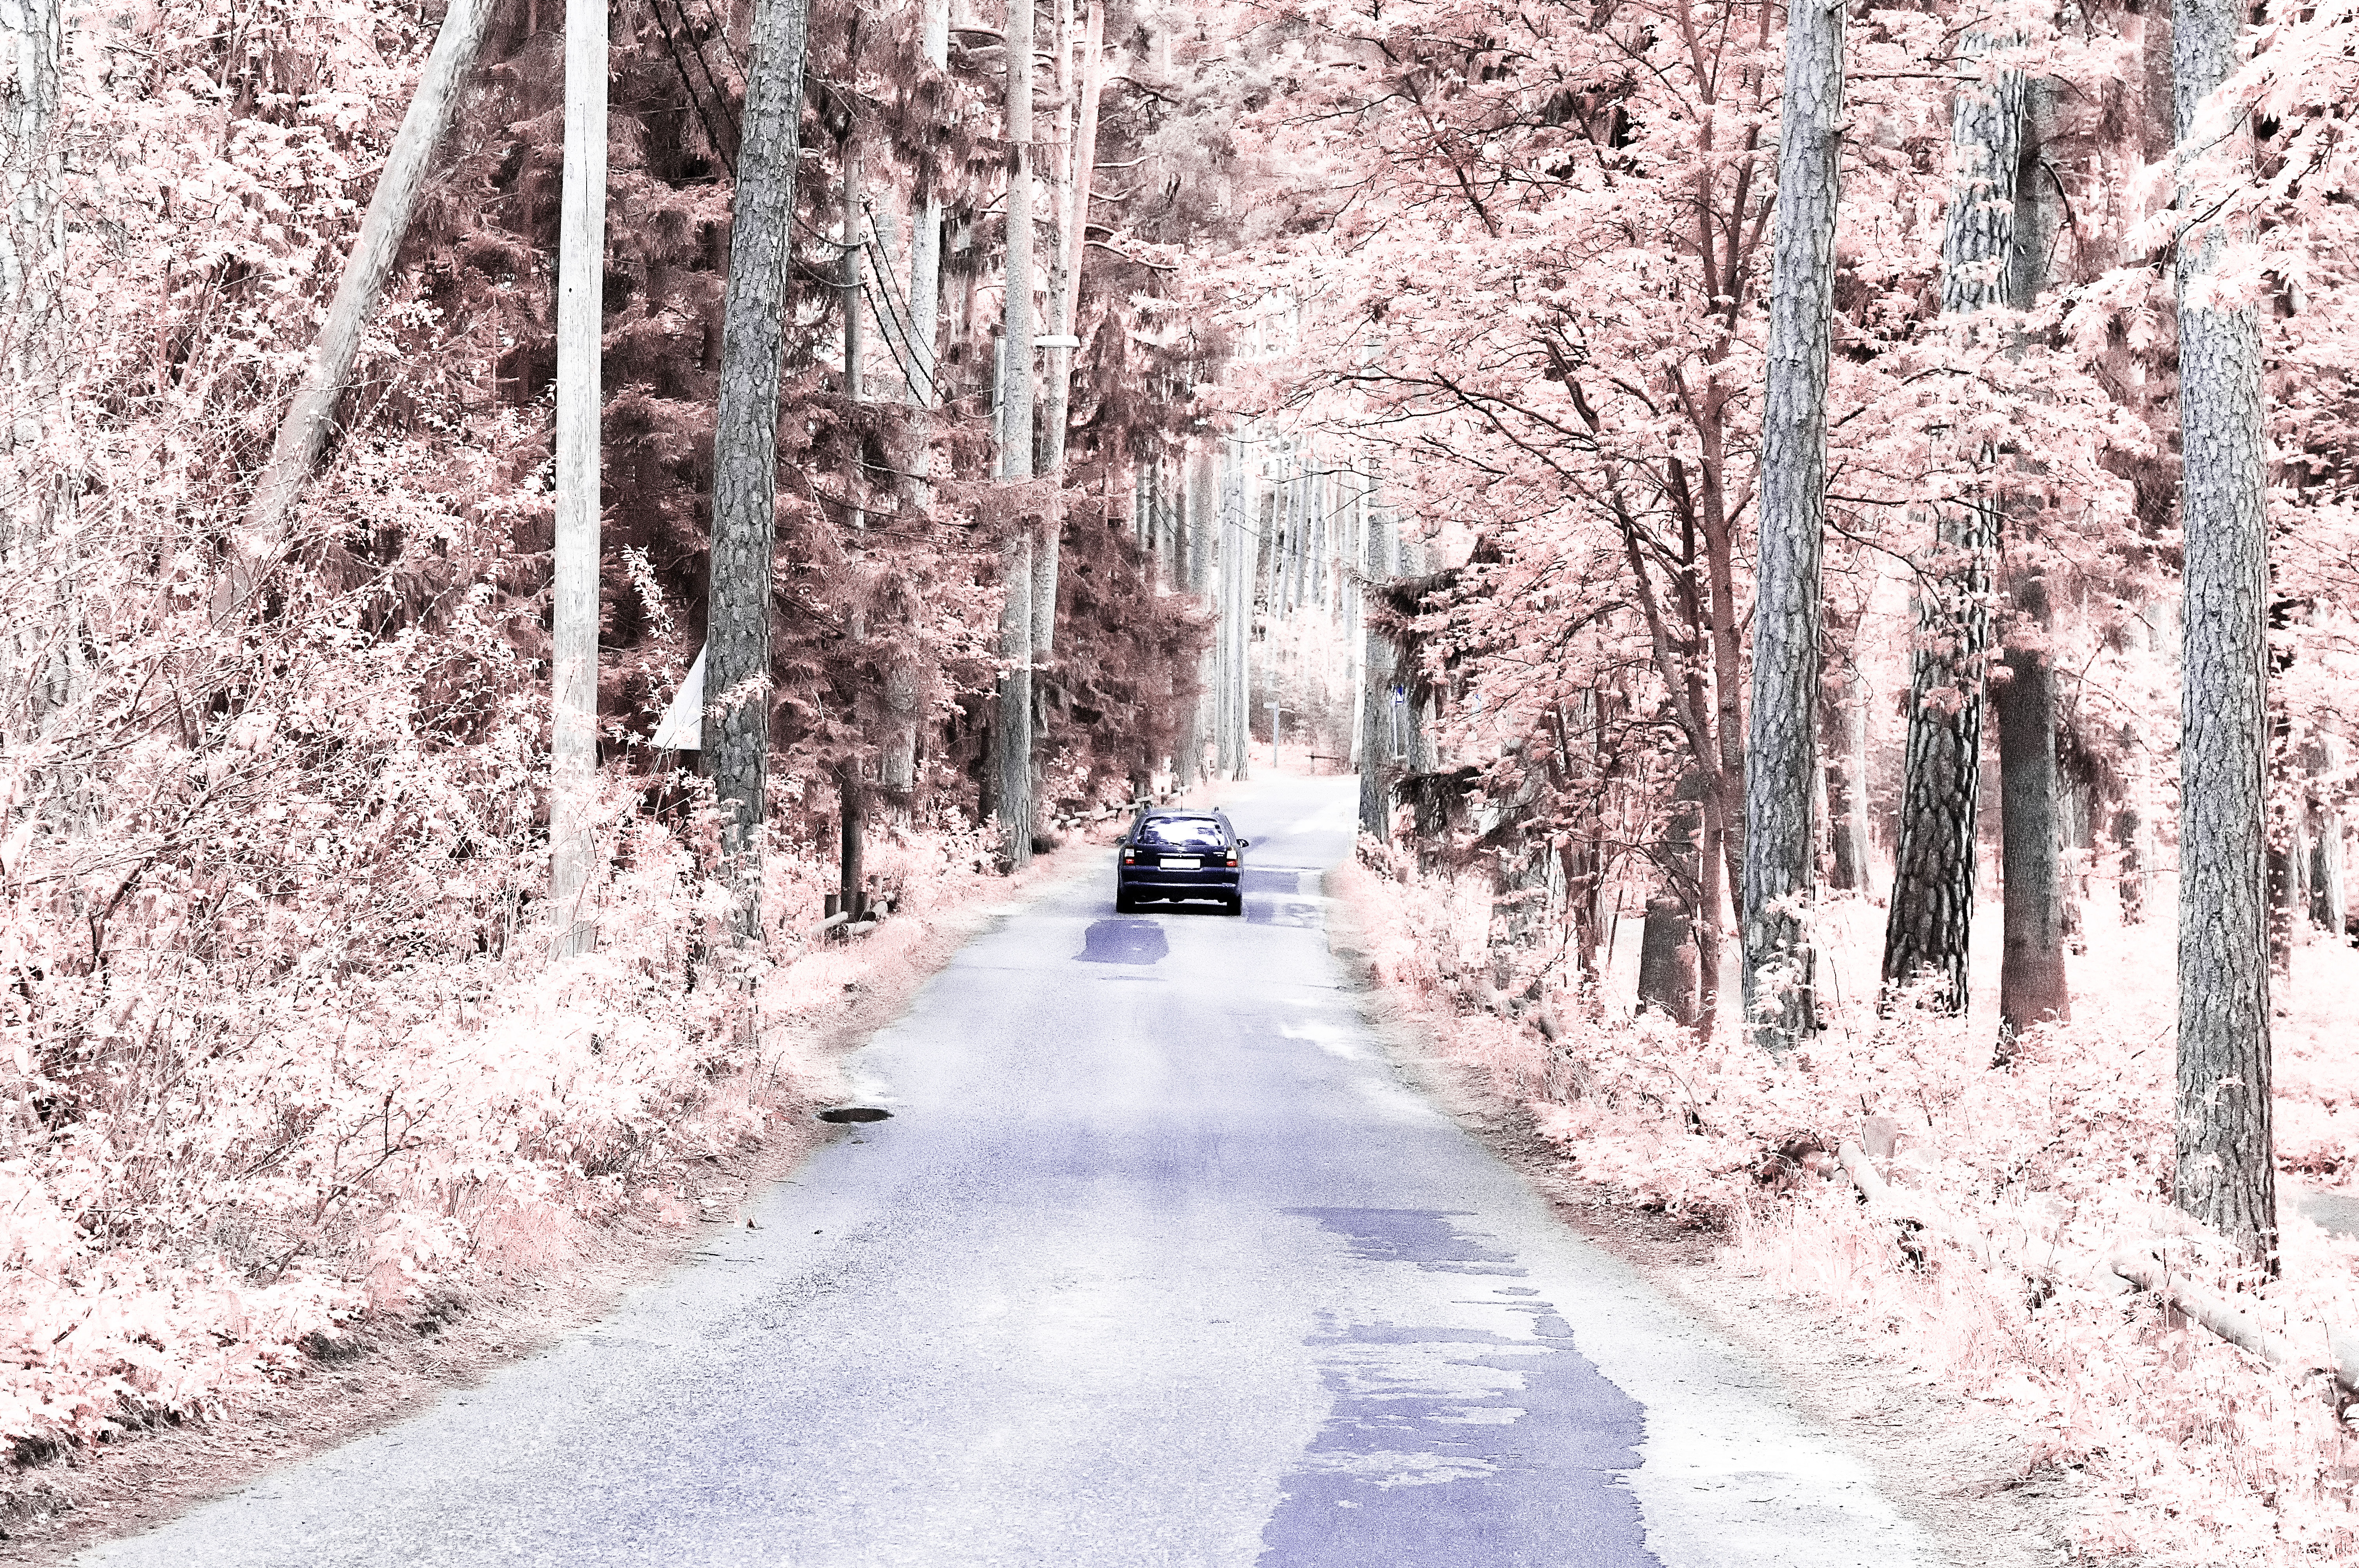
tree, snow, winter, plant, road, car, flower, frost, spring, season, cherry blossom, trees, cool image, infrastructure, finland, helsinki, woodland, i, freezing, vuosaari, kallvikintie